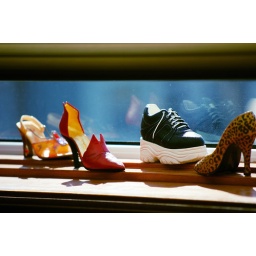
Tiny shoes in the window